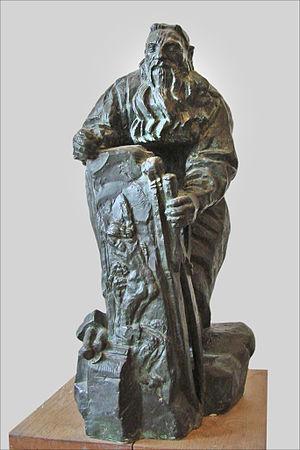
Auguste Rodin, né à Paris le 12 novembre 1840 et mort à Meudon le 17 novembre 1917, est l'un des plus importants sculpteurs français de la seconde moitié du XIXᵉ siècle, considéré comme un des pères de la sculpture moderne.